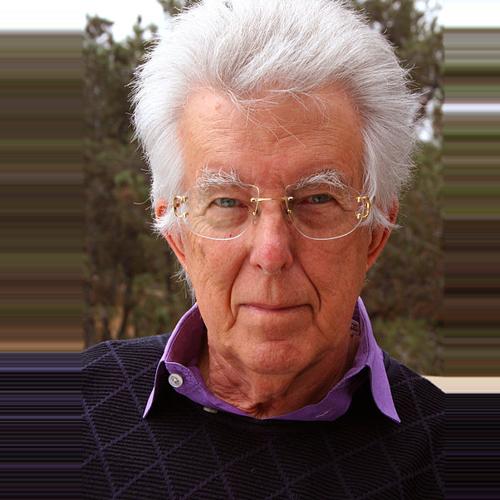
Age: 78